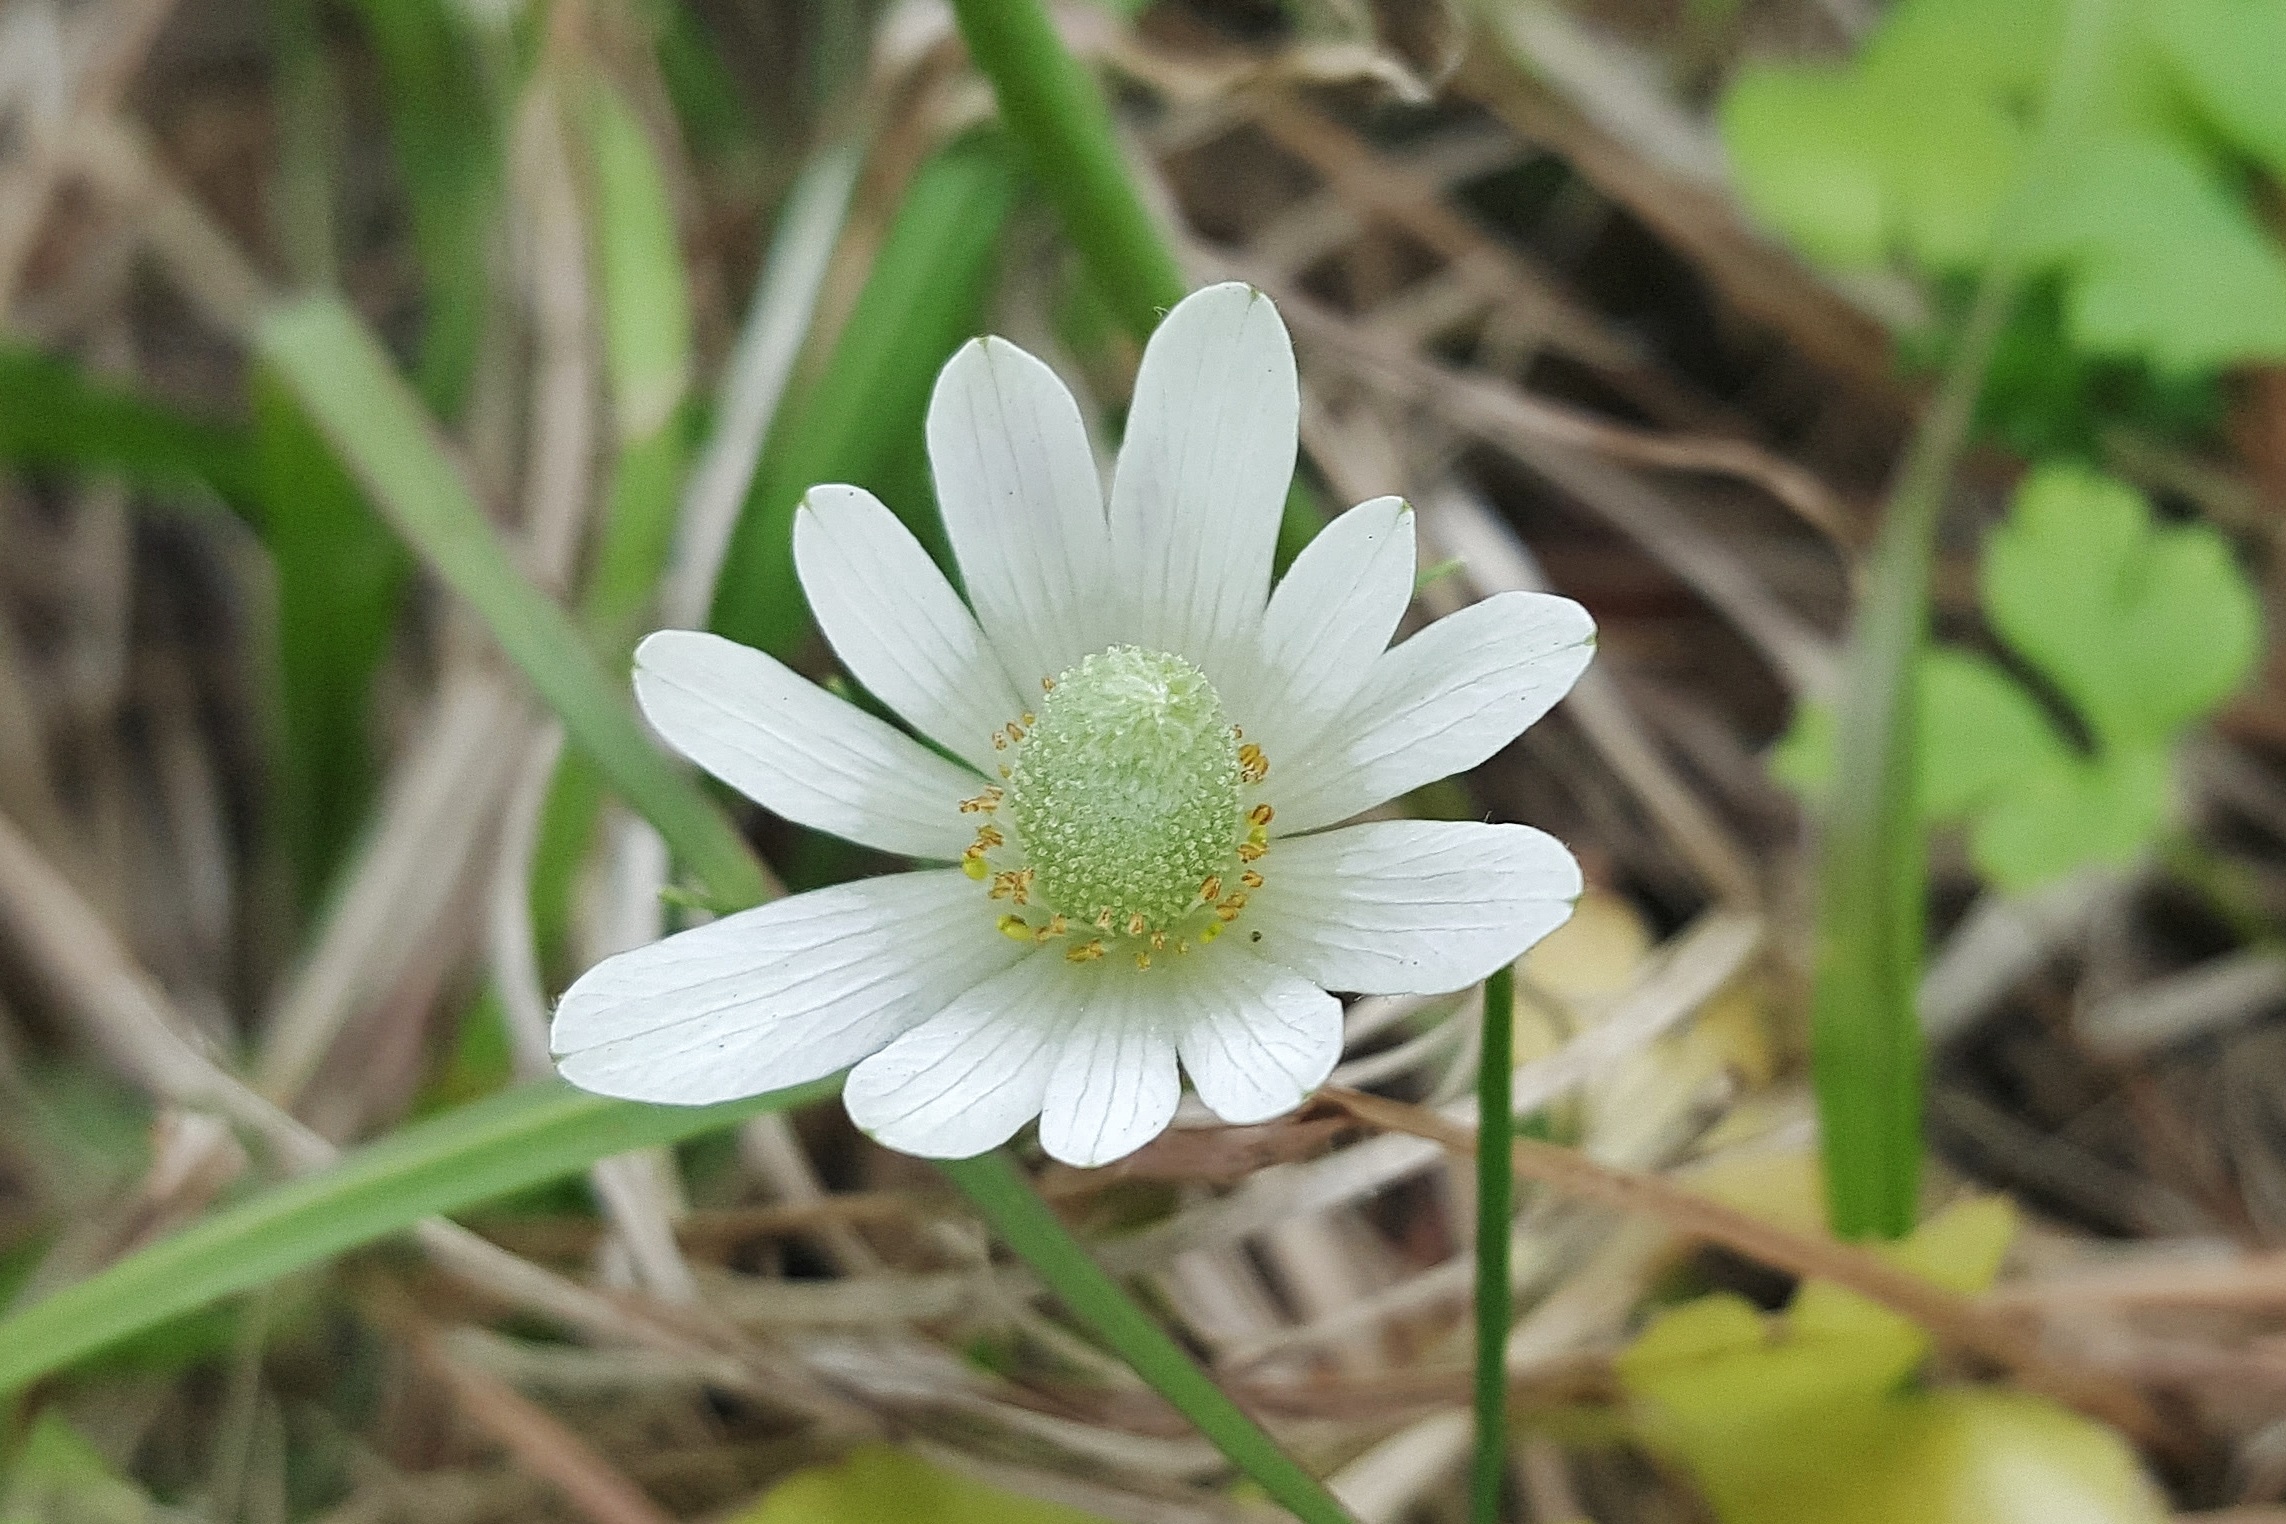
nature, blossom, plant, flower, petal, bloom, daisy, spring, green, macro, botany, flora, botanical, wildflower, close up, petals, wildflowers, anemone, windflower, macro photography, white flowers, flowering plant, daisy family, oxeye daisy, land plant, white sepaled windflower